Petar Vitanov

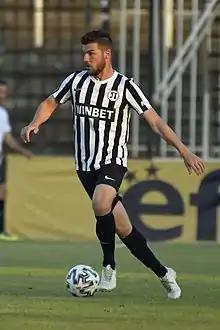
Vitanov with Lokomotiv Plovdiv in 2019

Petar Ivo Vitanov (born 10 March 1995) is a Bulgarian professional footballer who plays as a midfielder for First League club CSKA 1948.